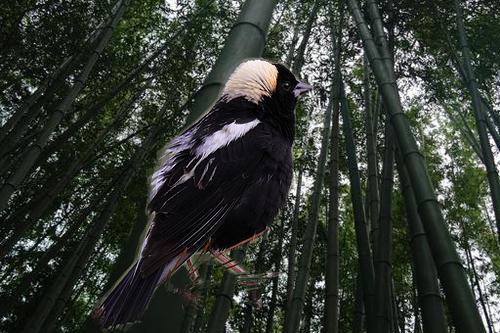
Bird species: Bobolink
Bird type: landbird
Background: land